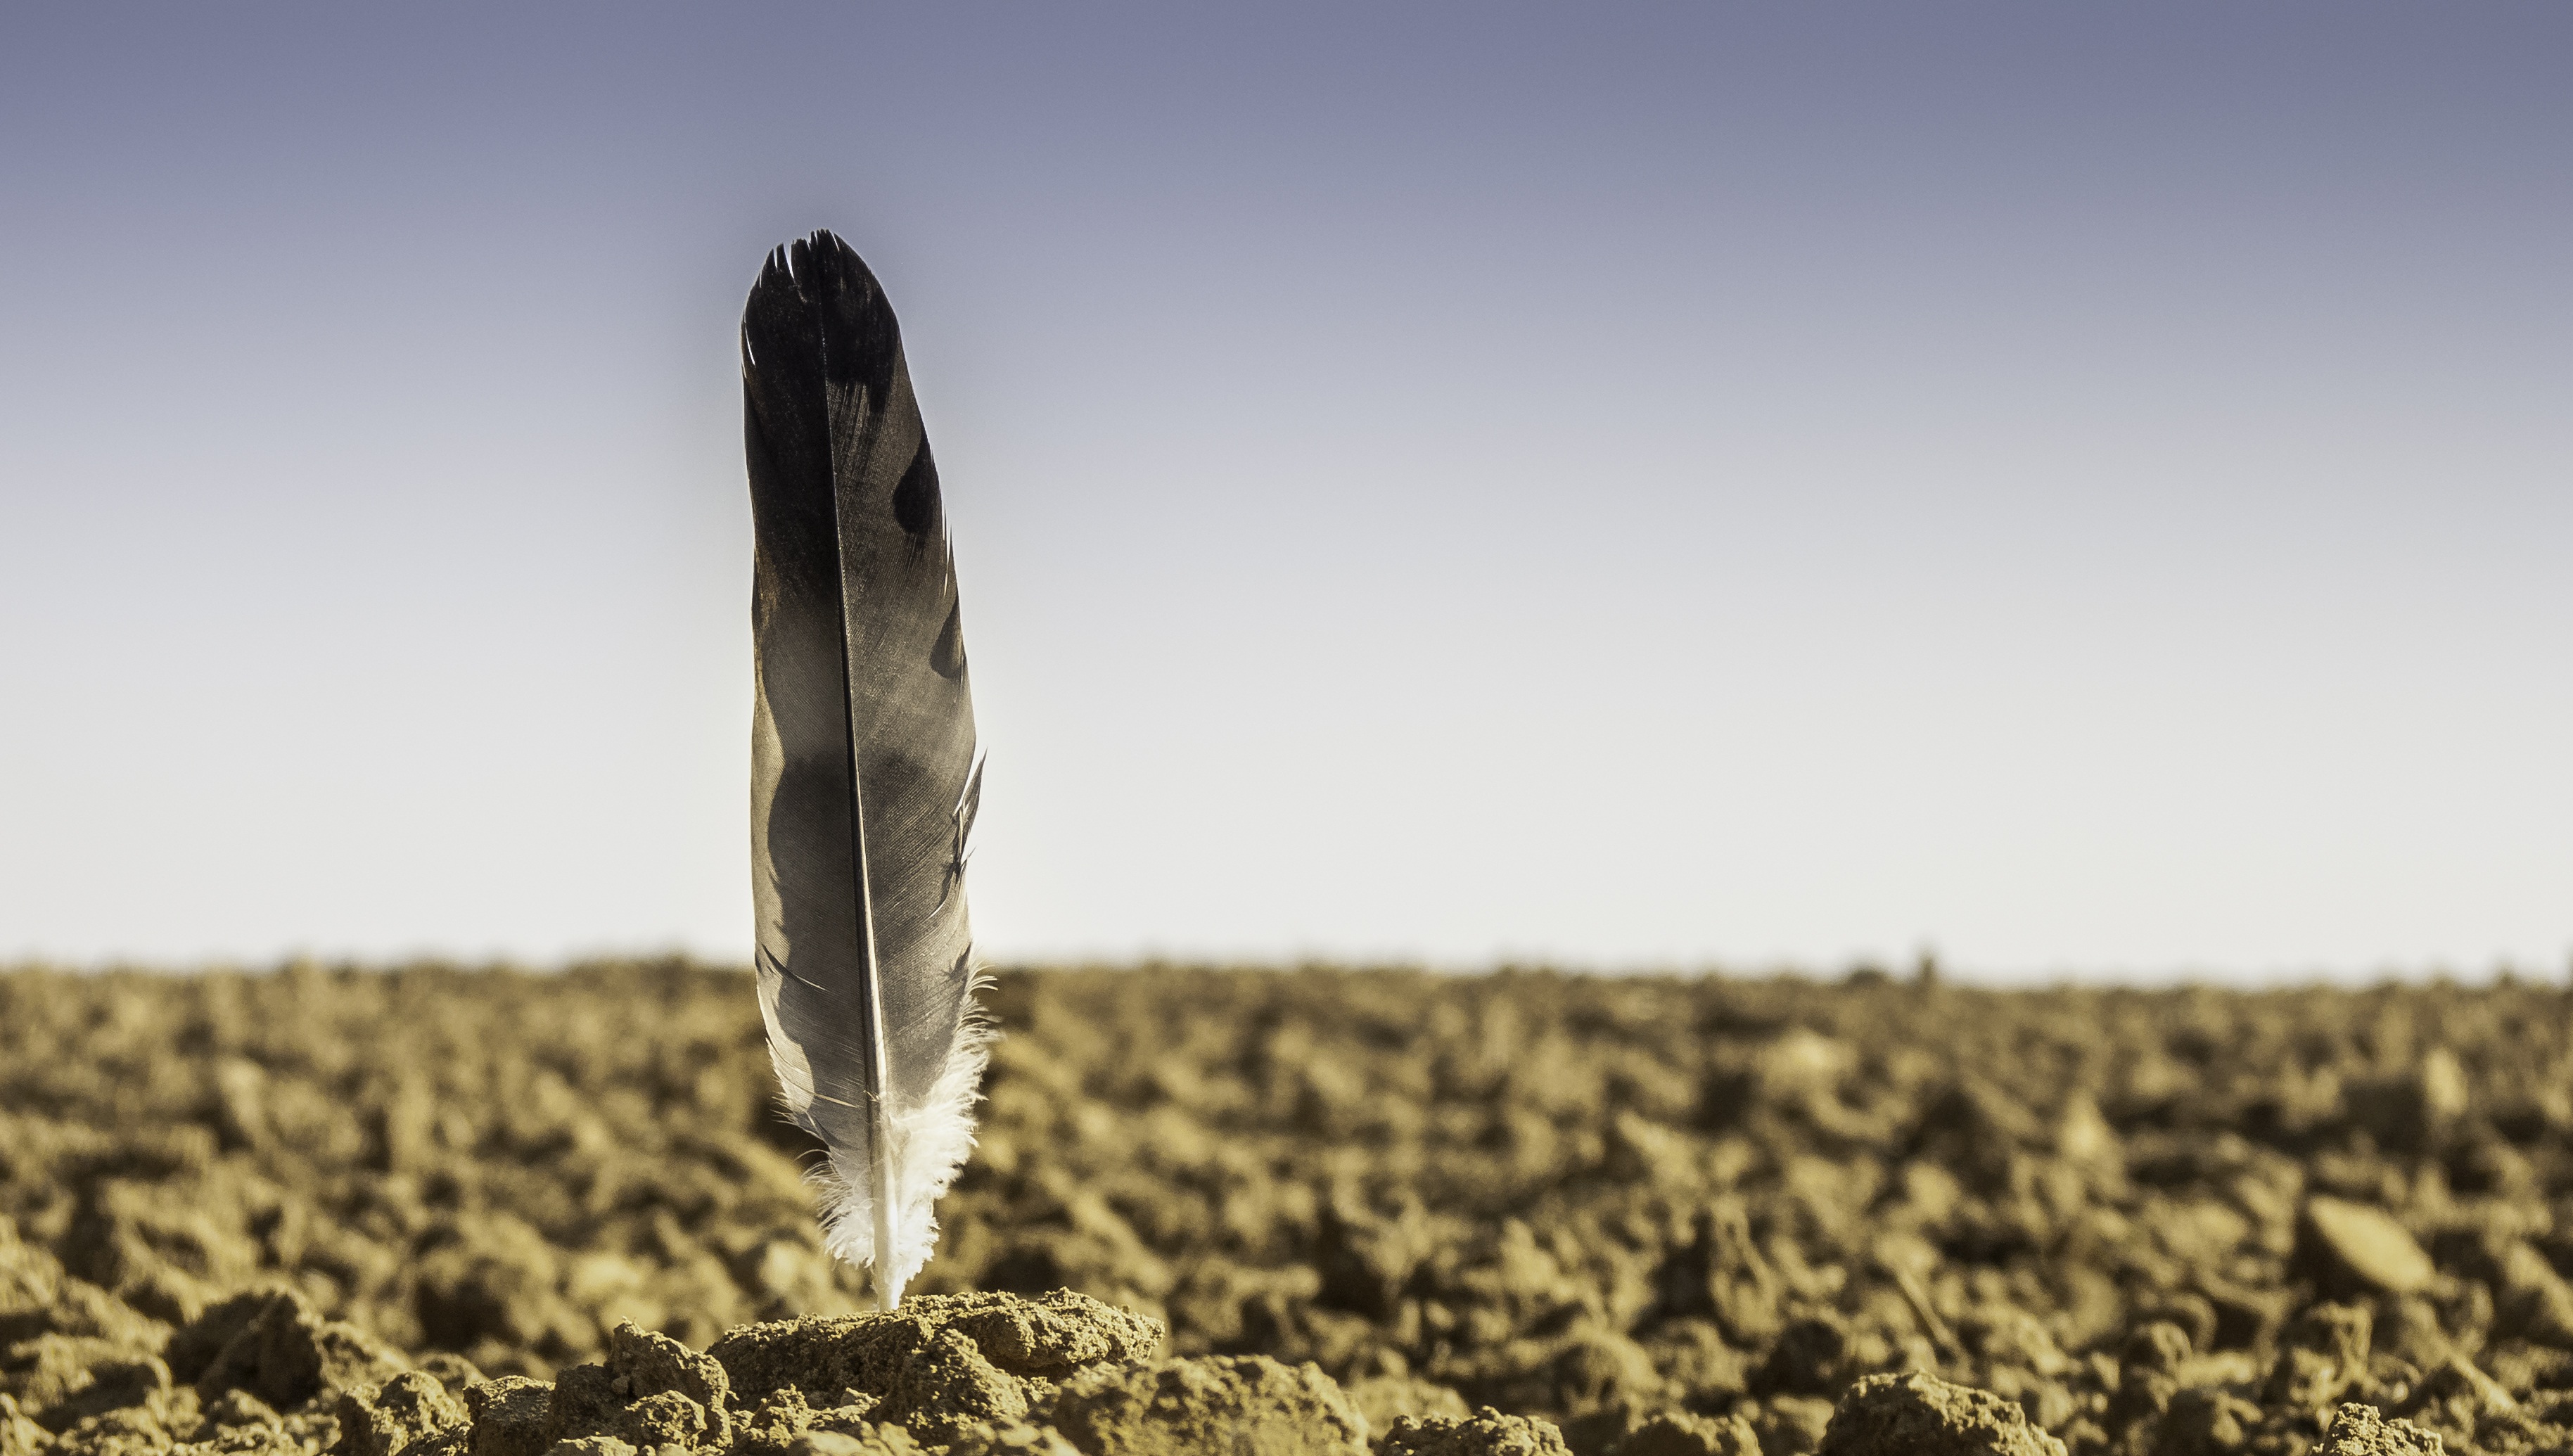
landscape, nature, grass, sand, horizon, plant, sky, field, flower, spring, crop, soil, blue, agriculture, close up, fields, earth, northern germany, arable, foresight, topsoil, plowed, bird feather, edge of field, grass family